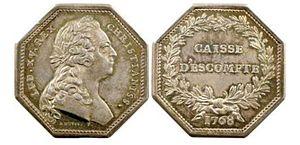
Jeton de la Caisse d'escompte (1767-1769). Argent
La Caisse d'escompte est un organisme financier français, apparu une première fois en 1767 sous Louis XV, dissout deux ans plus tard, réinstitué par Louis XVI en 1776 pour être définitivement dissout le 24 août 1793 sur ordre de la Convention nationale. Elle est considérée comme l'ancêtre de la Banque de France. Elle n'eut jamais pouvoir d'émettre de la monnaie papier.